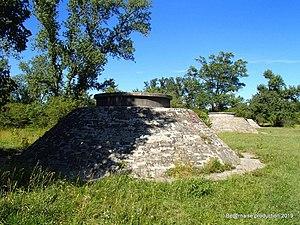
L'ancien site de zone de captage d'eau principale de l'agglomération lyonnaise (1887-1976) est maintenant une partie non aménagée du parc naturel urbain de la Feyssine.
Le parc de la Feyssine est un espace vert situé sur les bords du Rhône, au nord de la commune de Villeurbanne. D'une superficie totale de 55 hectares, il est séparé de sa frange Sud par l'ancien boulevard périphérique de Lyon, bordé de platanes, et seulement quarante hectares sont aménagés.